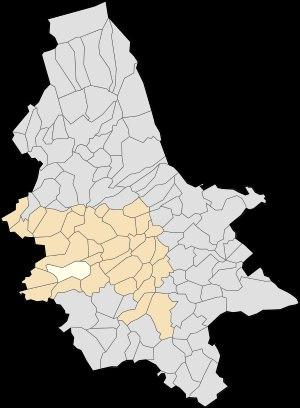
Nielles-lès-Bléquin est une commune française située dans le département du Pas-de-Calais en région Hauts-de-France.